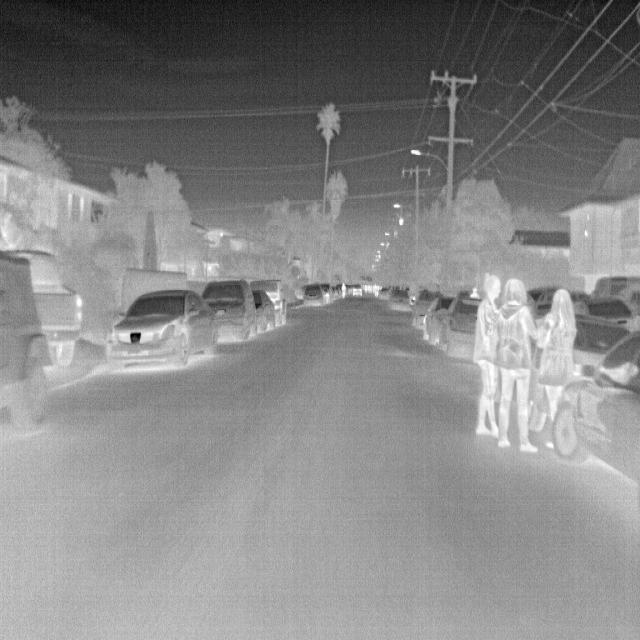
Detected objects:
label: person
label: person
label: person